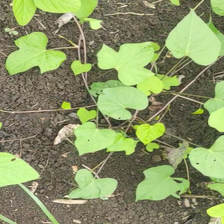
Weed species: Obscure_morning _glory(Ipomoea obscura)